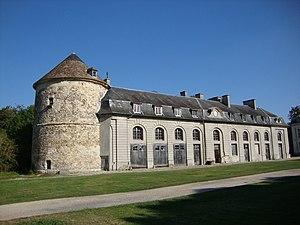
L86 - Pigeonnier et dépendances dans le parc du château de Brou-sur-Chantereine This building is classé au titre des Monuments Historiques. It is indexed in the Base Mérimée, a database of architectural heritage maintained by the French Ministry of Culture,
Le château de Brou est un château français situé dans la commune de Brou-sur-Chantereine, dans le département de Seine-et-Marne. Il date du XVIIᵉ siècle. La superficie totale de la propriété est actuellement de 35 hectares.